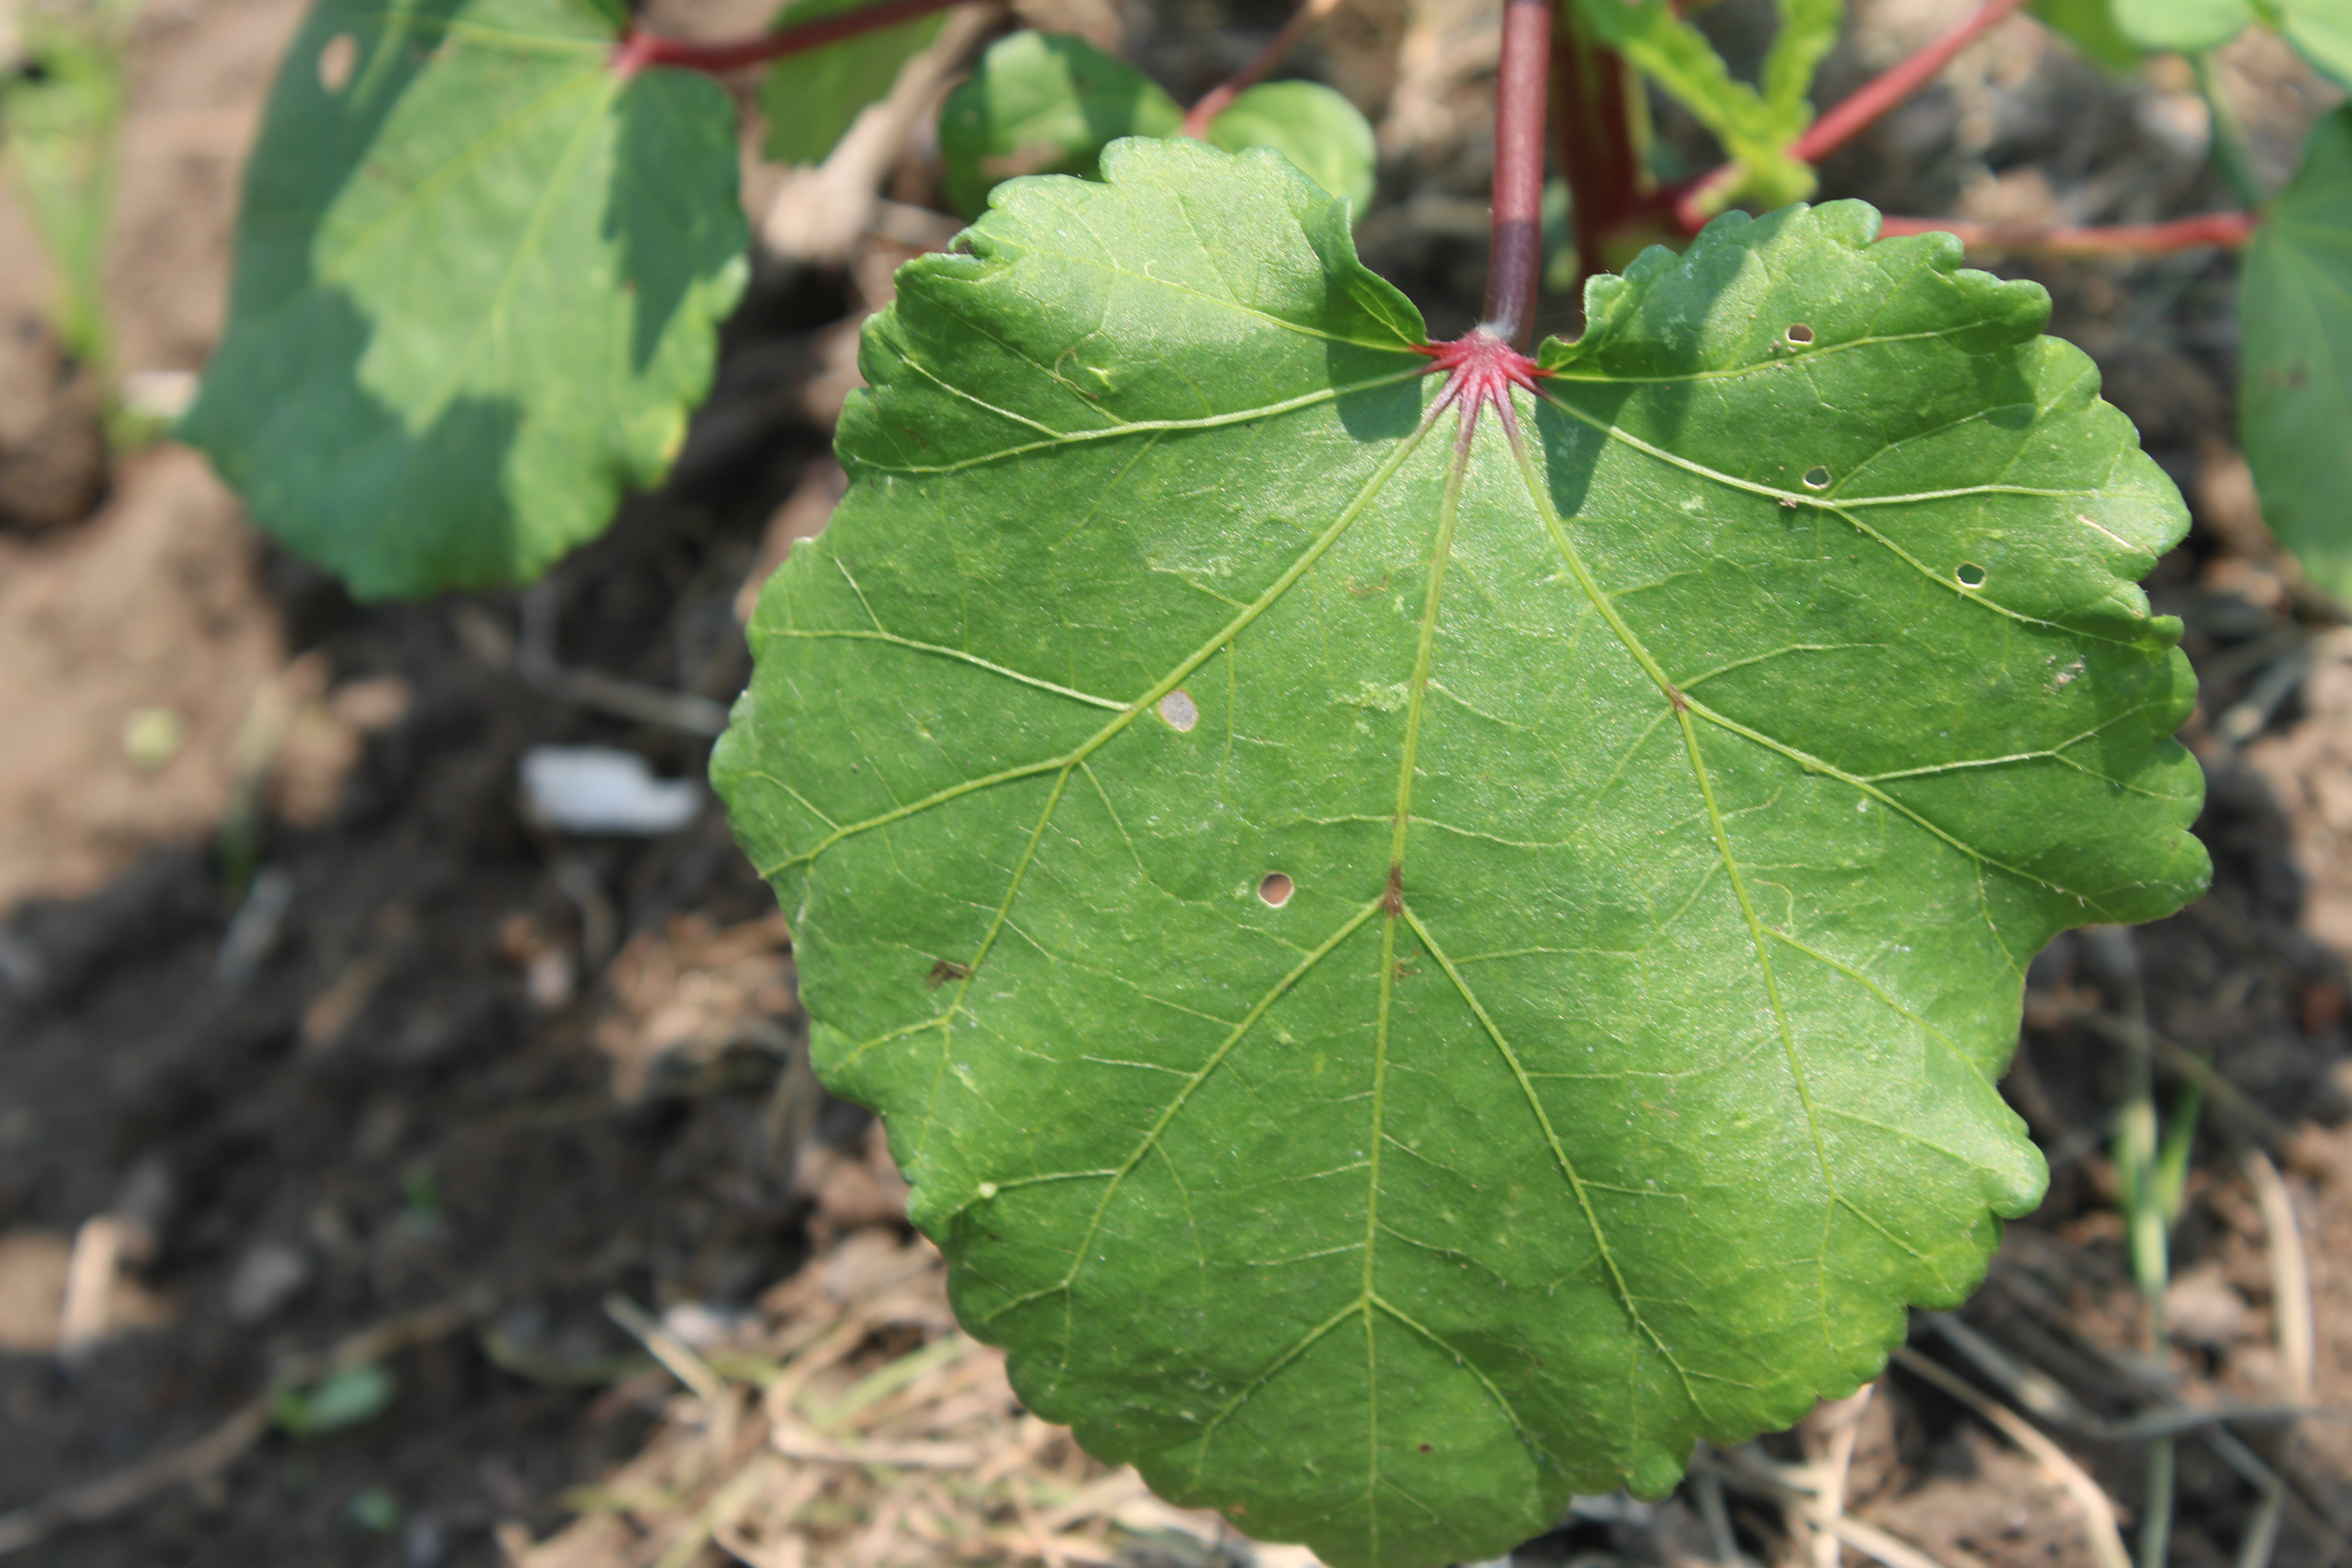
Label: Cercospora Leaf Spot